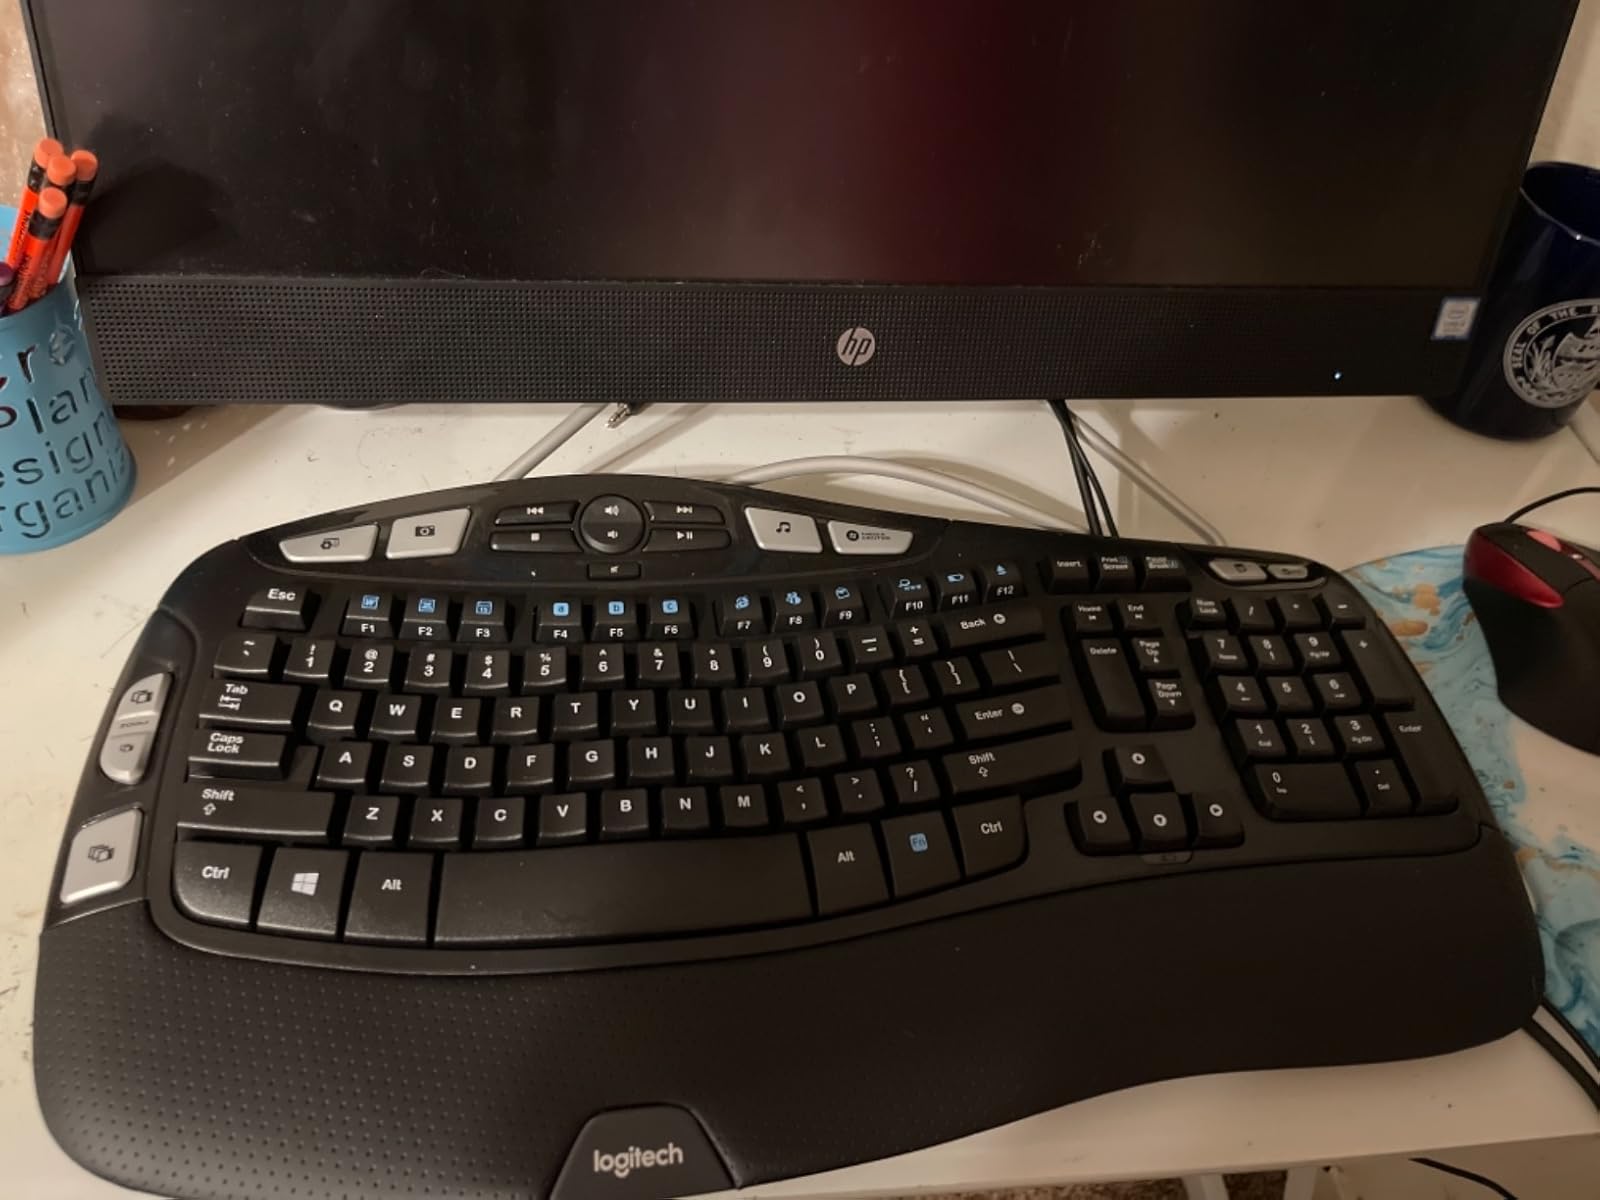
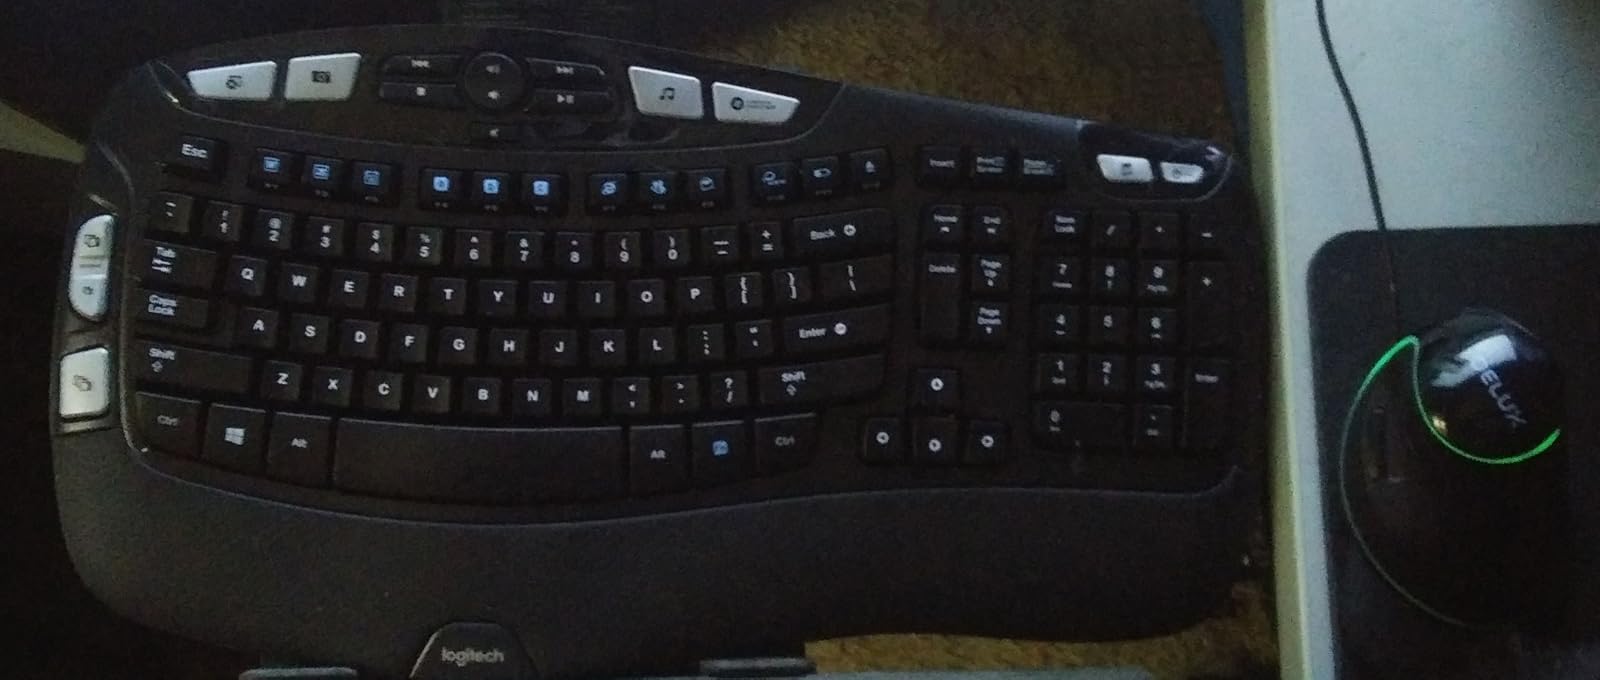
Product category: keyboard
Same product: yes